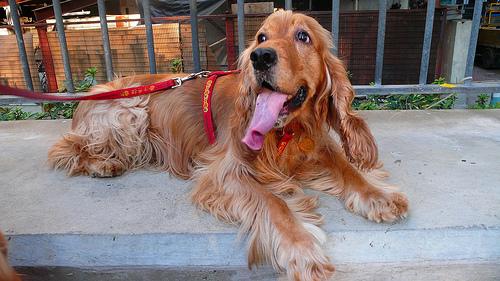
Breed: english cocker spaniel